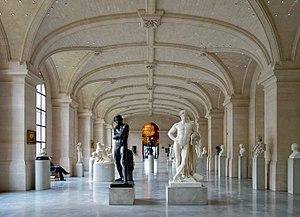
Galerie de la sculpture au Palais des beaux-arts de Lille.
Le palais des Beaux-Arts de Lille est un musée municipal d'art et d'antiquités situé place de la République à Lille, dans la région Hauts-de-France. C'est l’un des plus grands musées de France et le plus grand musée des beaux-arts, en dehors de Paris, en nombre d'œuvres exposées.